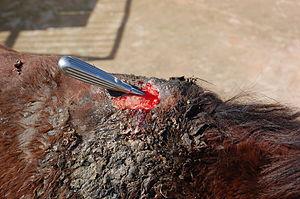
Le garrot est, chez les animaux quadrupèdes, une zone du corps située sur le dessus, à la jonction du cou et du dos. La dimension du garrot au sol, « hauteur au garrot », est le standard de taille d'un certain nombre de quadrupèdes, notamment chevaux et chiens. Il est mesuré en plaçant la toise à l'arrière de la jambe.